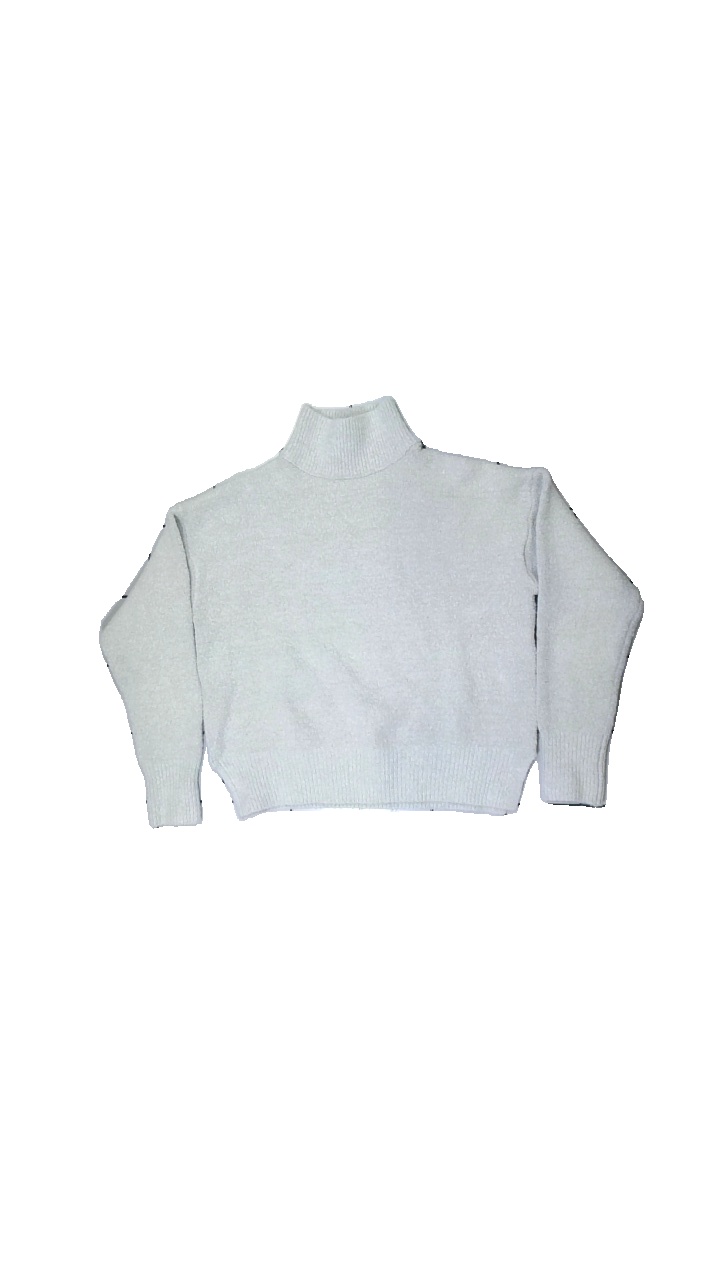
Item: Sweater (Ladies)
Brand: Bershka (zara)
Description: White Bershka sweater and turtle neck, size S.
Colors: White
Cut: Turtle neck, Regular
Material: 89% acrylic, 11% cont?
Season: Winter
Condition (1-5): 4
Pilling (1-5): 5
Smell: Minor
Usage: Reuse
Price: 50-100